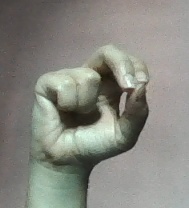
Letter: gaaf